Kesarin Chaichalermpol

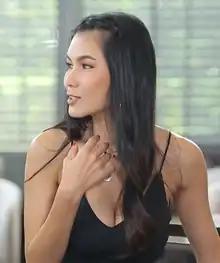
Natt from a food show in 2019

Kesarin Chaichalermpol is a Thai porn actress who has acted under a number of stage names, particularly Nong Natt and Natt Chanapa.